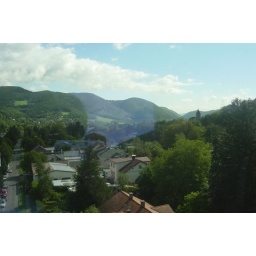
You can see the reflection of my camera in the train window here.